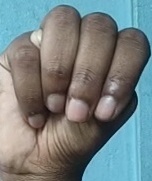
ASL sign: M